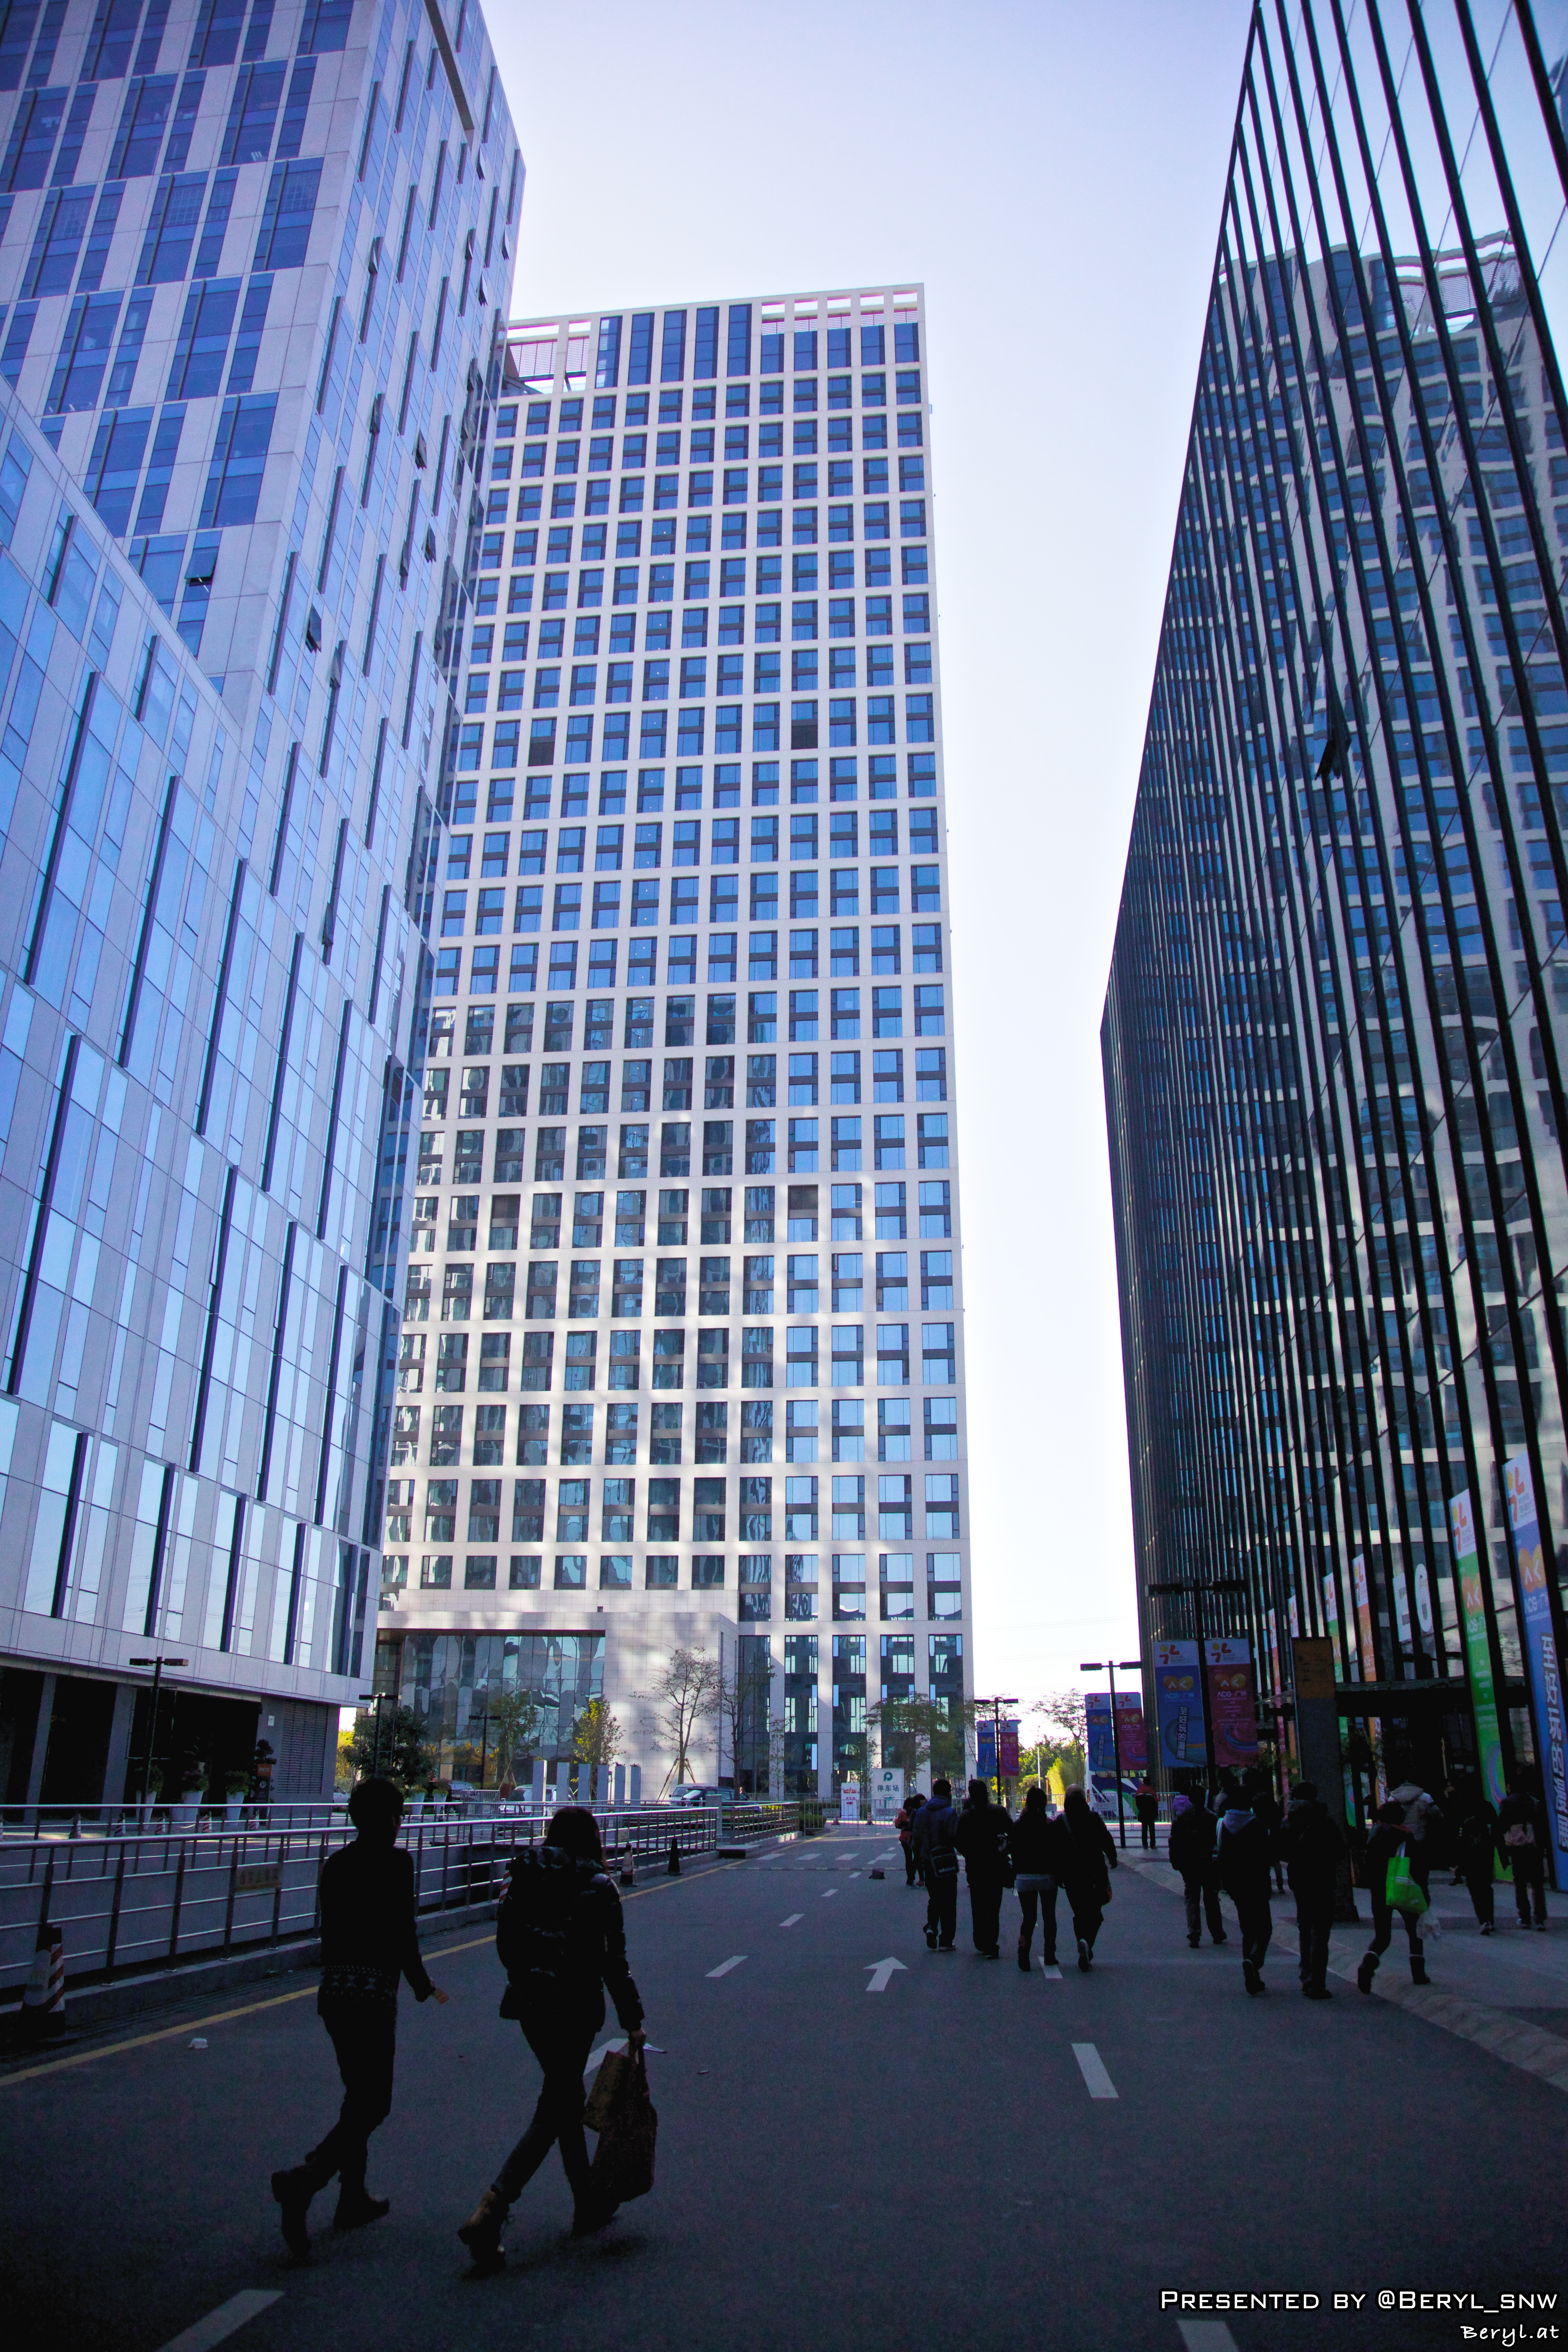
architecture, girl, game, play, boy, building, city, skyscraper, cityscape, downtown, tower, plaza, landmark, facade, tower block, cosplay, girls, performance, boys, gun, canton, maid, costume, anime, acg, cos, coser, costumeplay, fair, headquarters, metropolis, urban area, human settlement, metropolitan area